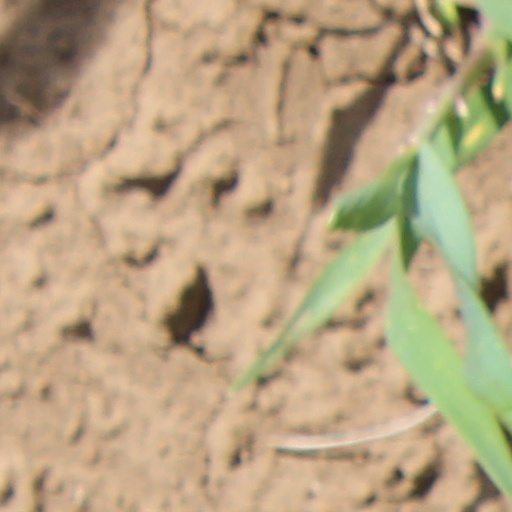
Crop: wheat